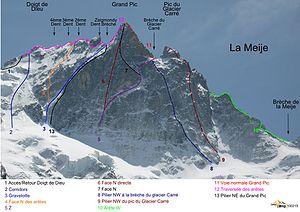
Le refuge de l'Aigle est un refuge de haute montagne situé dans les Alpes françaises dans le massif des Écrins, au pied de la Meije, sur la commune de La Grave. Le premier refuge a été construit en 1910, il fut modifié en 1986 par l'ajout d'une cuisine et d'un étroit logement pour le gardien, puis déconstruit et reconstruit en 2014, le tout en gardant une partie de la structure originelle intégrée à l'intérieur au bâti.